Anne-Marie

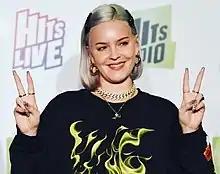
Anne-Marie in 2019

Following the release of her debut album in 2018, Anne-Marie began working on her next project. In an interview at the Brit Awards 2019, she stated that the album had been finished. However, it was ultimately scrapped later that year.